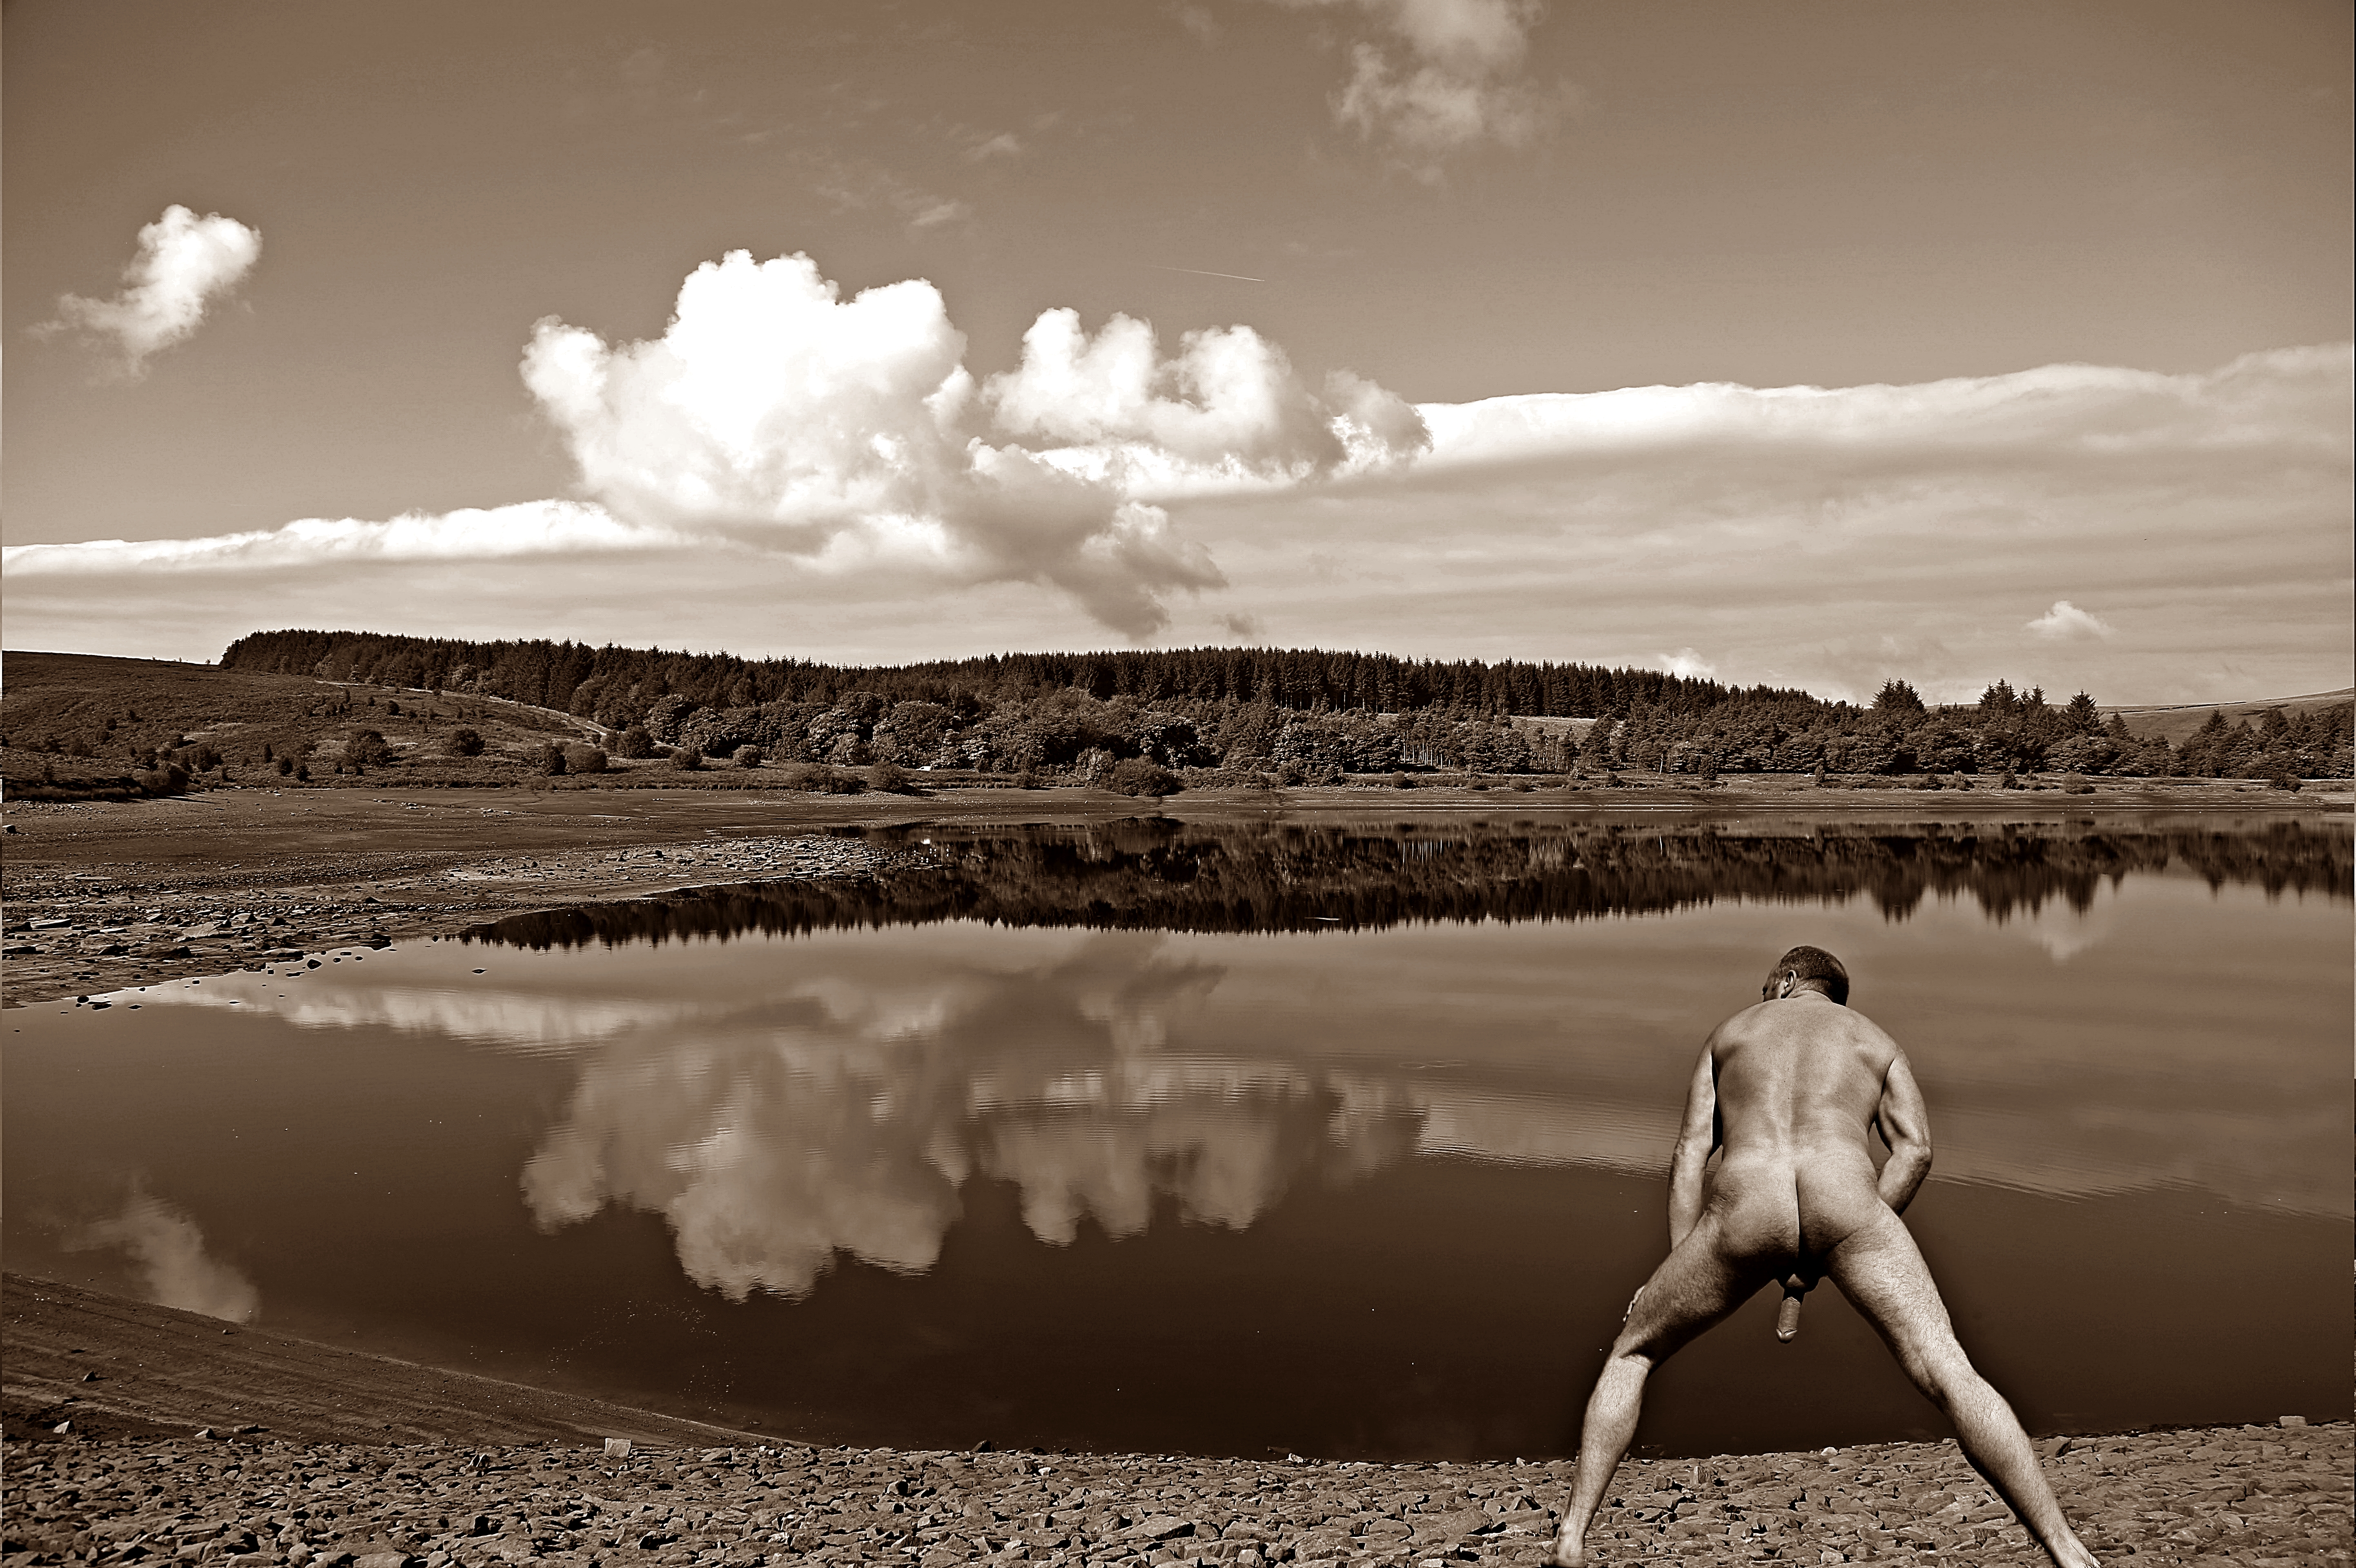
male, nude, sky, photograph, cloud, photography, beach, sea, water, black and white, horizon, stock photography, sand, shore, landscape, wave, reflection, vacation, calm, coast, monochrome photography, ocean, flash photography, monochrome, meteorological phenomenon